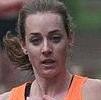
Age: 26